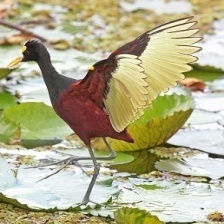
Species: NORTHERN JACANA
Scientific name: JACANA SPINOSA